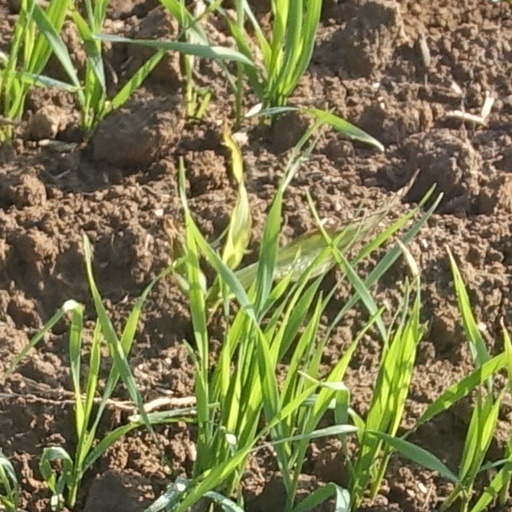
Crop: wheat